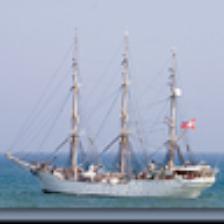
Label: NonHuman